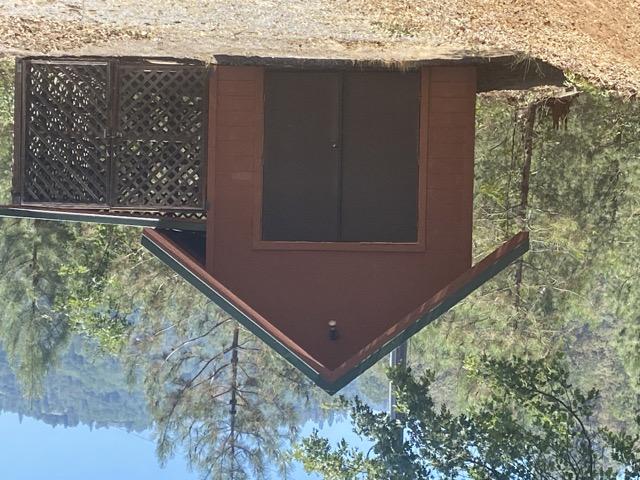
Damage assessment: no_damage